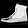
Label: Ankle boot